Consensus decision-making

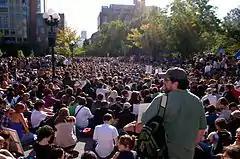
A general assembly at Occupy Wall Street (2011) where people aimed to establish consensus

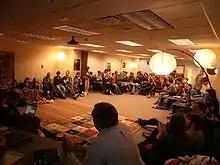
Members of the Shimer College Assembly reaching a consensus through deliberation

Consensus decision-making is a group decision-making process in which participants work together to develop proposals for actions that achieve a broad acceptance. Consensus is reached when everyone in the group "assents" to a decision (or almost everyone; see "stand aside") even if some do not fully agree to or support all aspects of it. It differs from simple unanimity, which requires all participants to support a decision. Consensus decision-making in a democracy is consensus democracy.